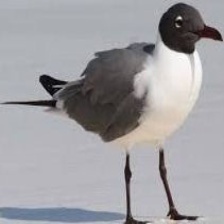
Species: LAUGHING GULL
Scientific name: LEUCOPHAEUS ATRICILLA